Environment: real
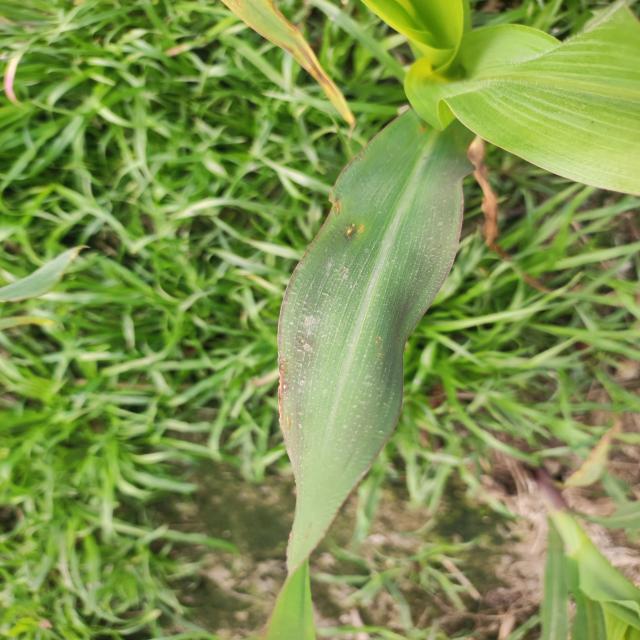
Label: phosphorus_deficiency